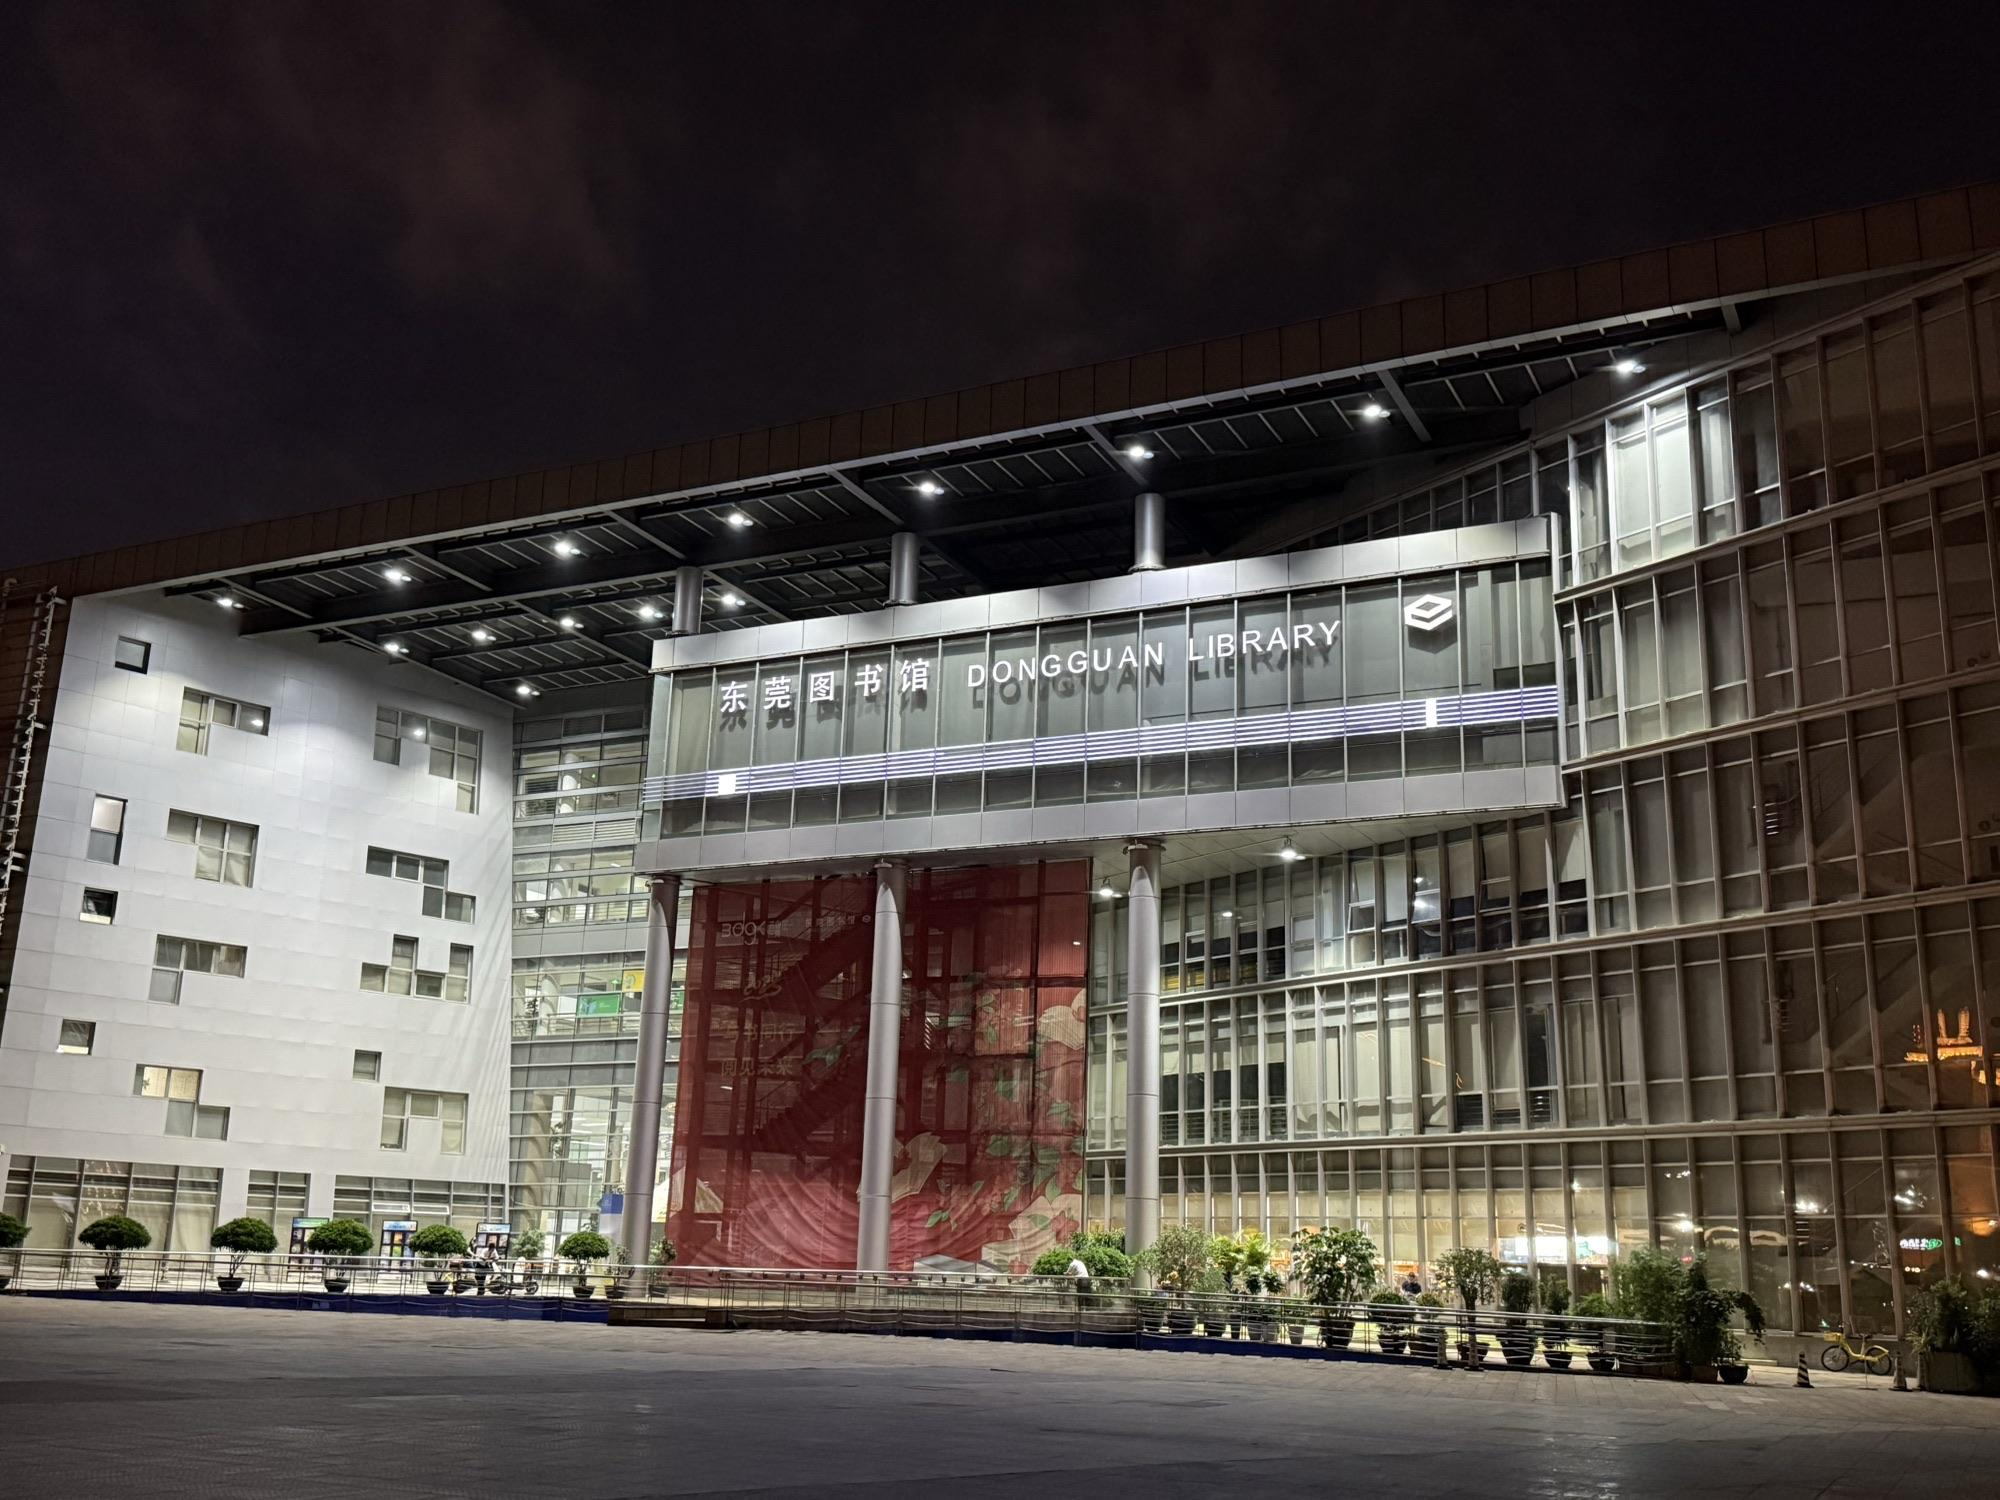
地标名称：东莞图书馆